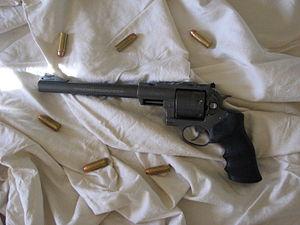
Le Ruger Super Redhawk est une arme de poing de la famille magnum, il tire des munitions parmi les plus puissantes au monde entre autres le: .454 Casull ; .44 Magnum ; .480 Ruger.